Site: brandenburg
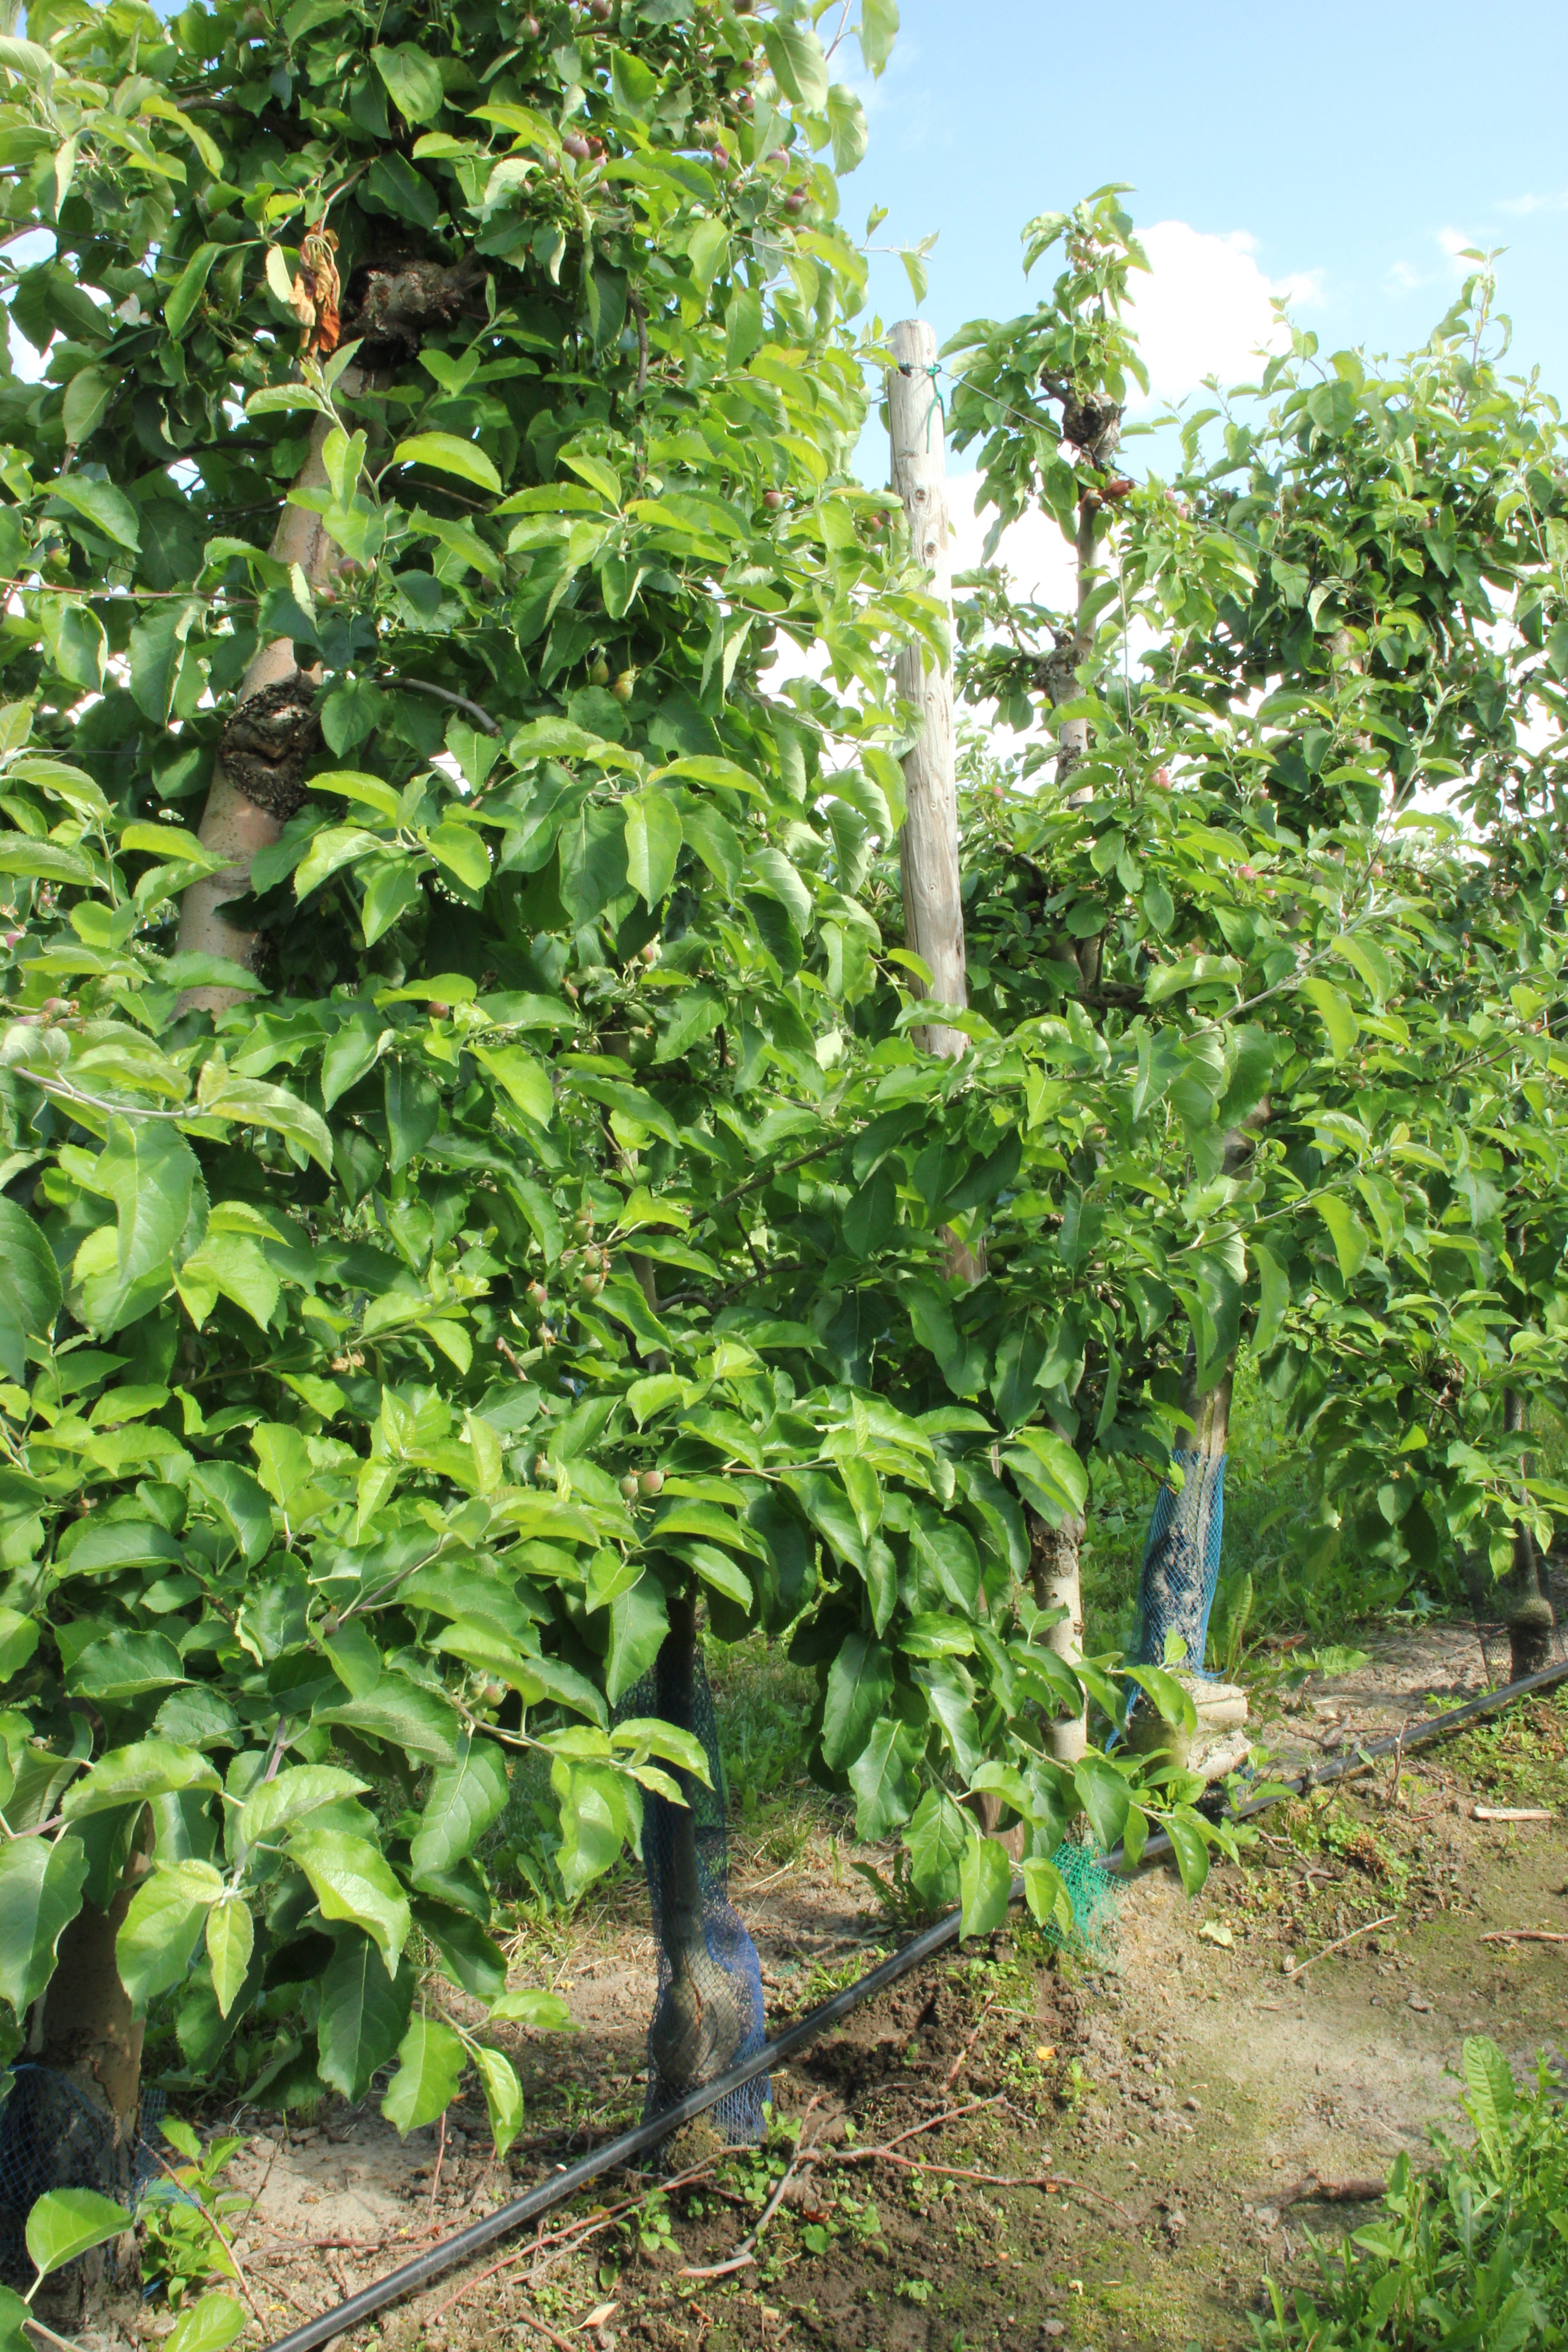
Growth stage (BBCH 72): Development of fruit